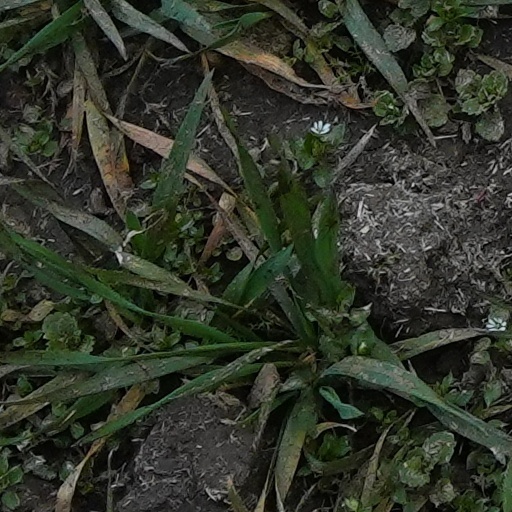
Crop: wheat